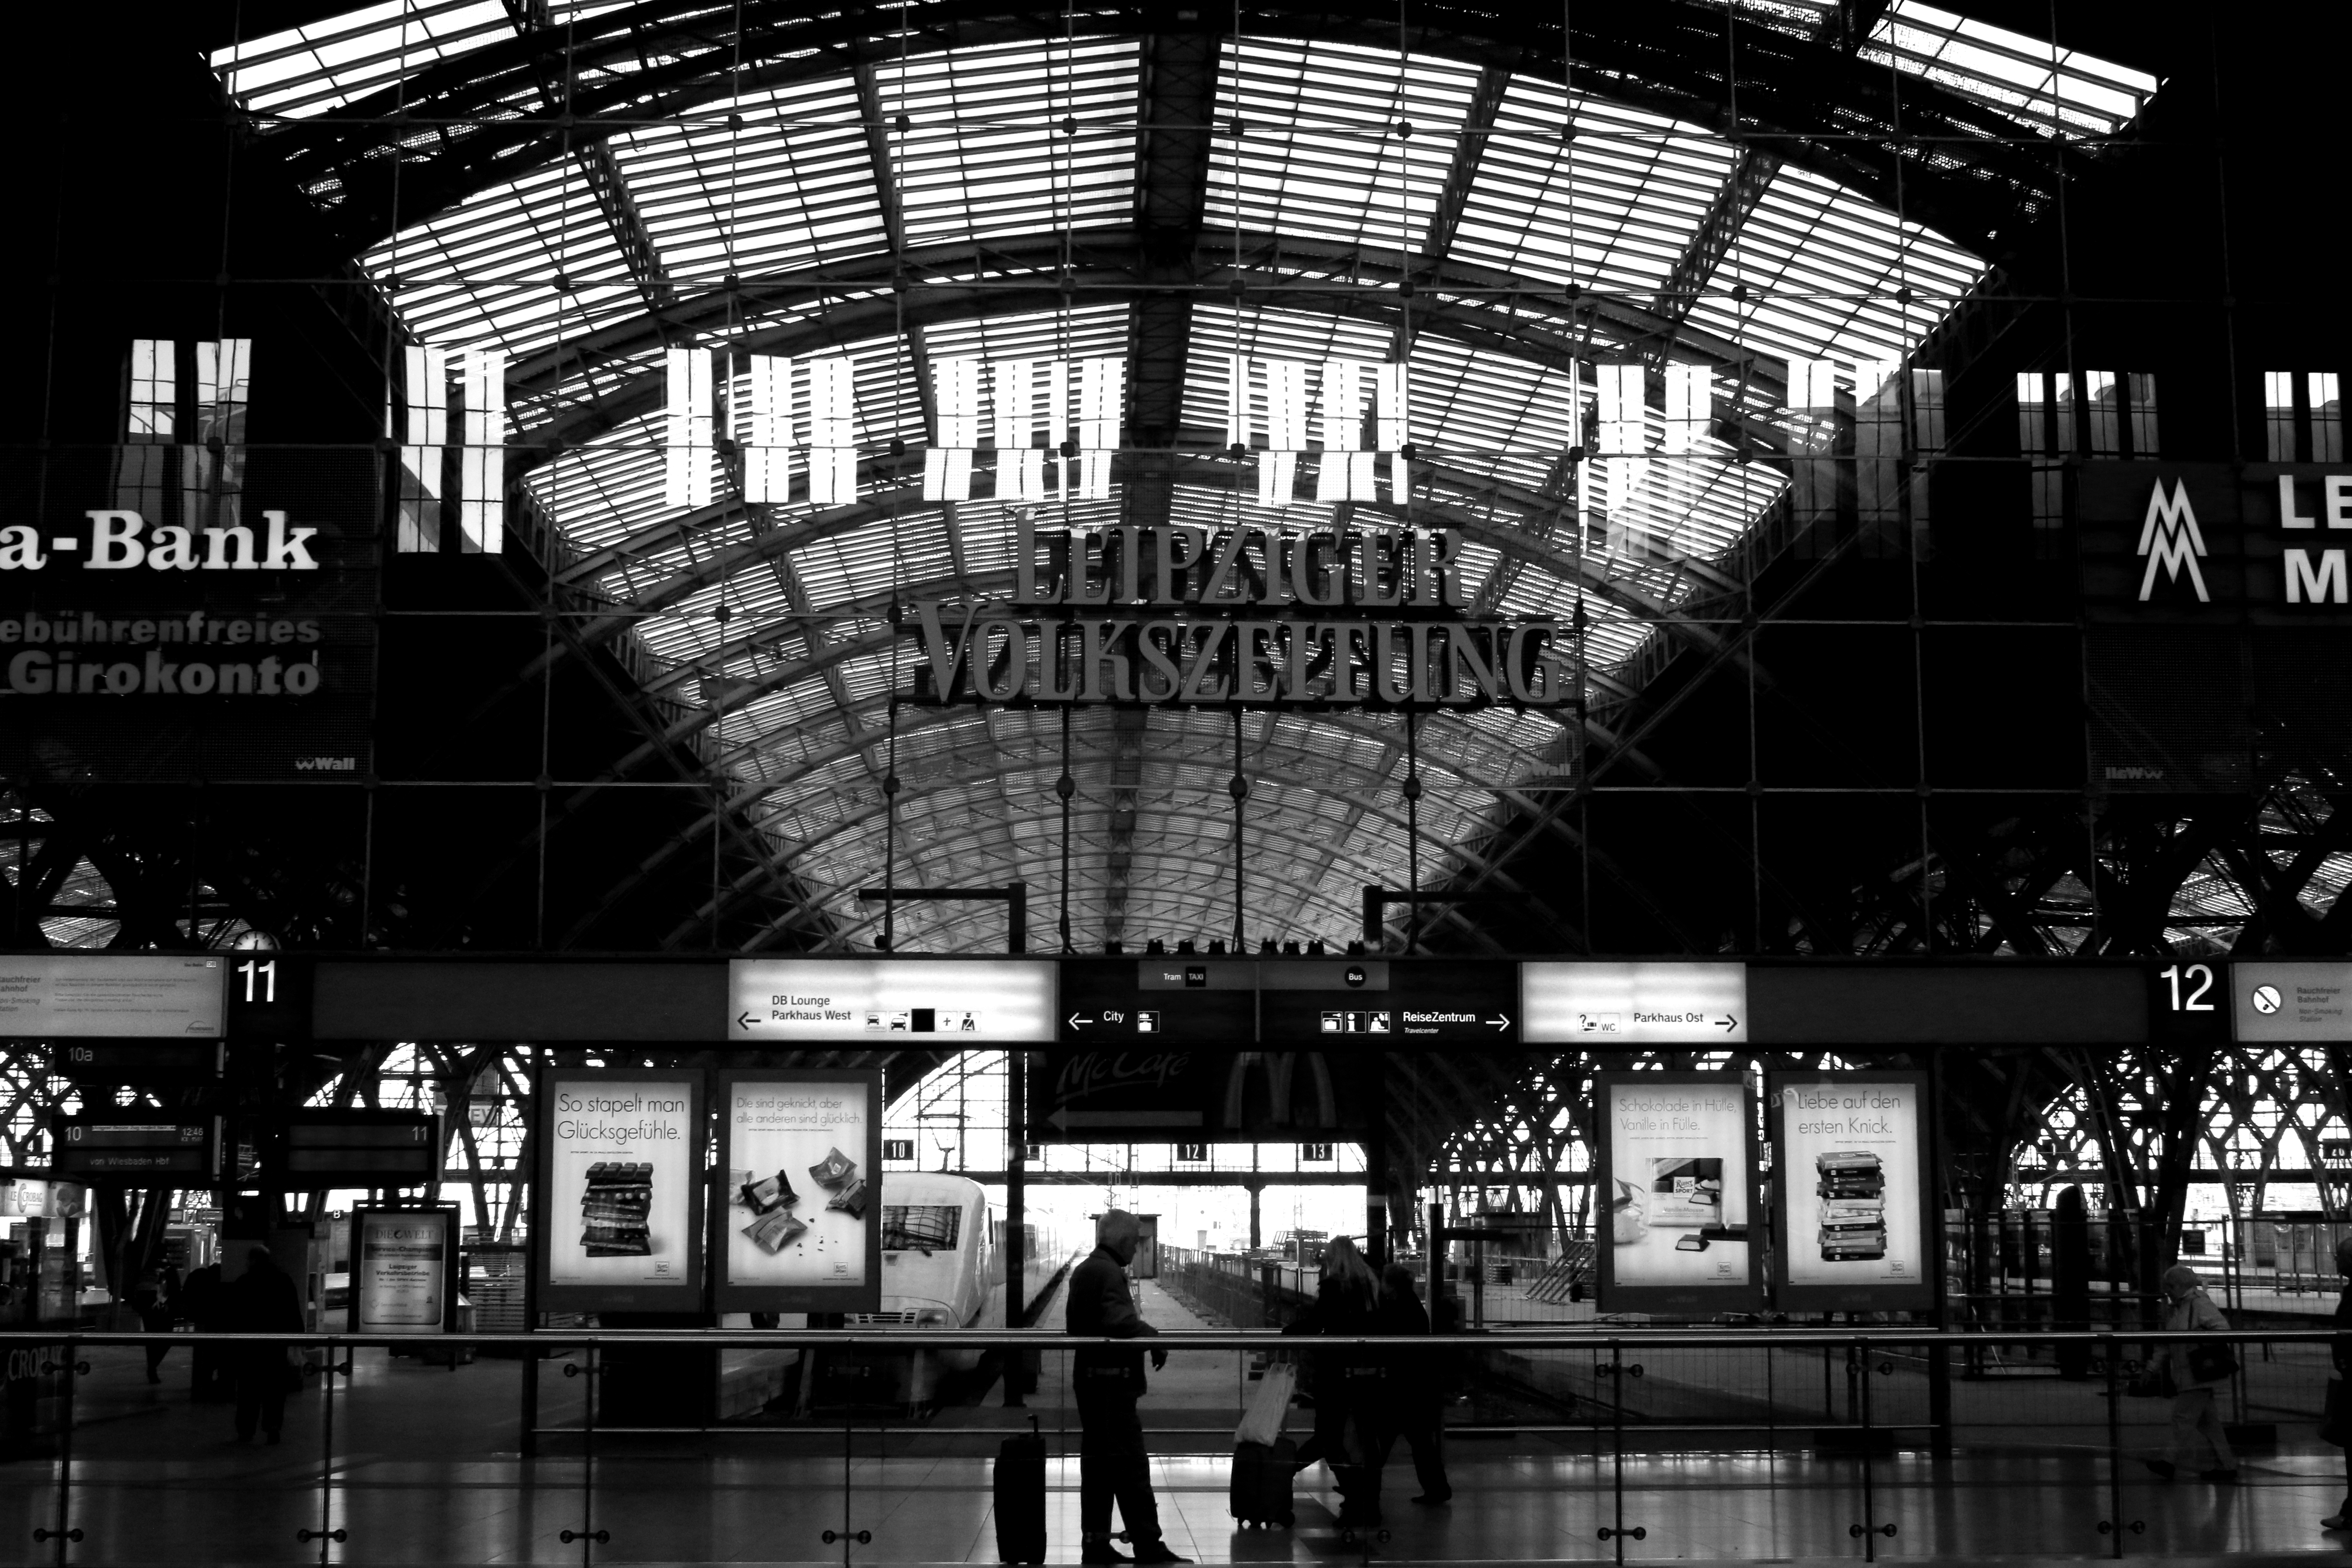
black and white, architecture, photography, city, cityscape, monochrome, bw, blackandwhite, blackwhite, symmetry, germany, alemania, allemagne, leipzig, sw, schwarzweiss, schwarzweis, germania, schwarzweissfotografie, hauptbahnhof, schwarzweisfotografie, centralstation, metropolis, urban area, monochrome photography